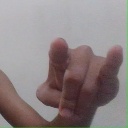
अक्षर: च